Filipp Braylyan

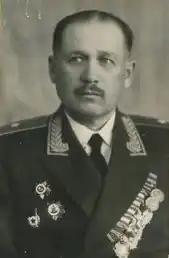
Braylyan in the 1950s

Filipp Vasilyevich Braylyan (3 July 1901 – 30 July 1973) was a Soviet Army major general who held divisional commands during World War II.